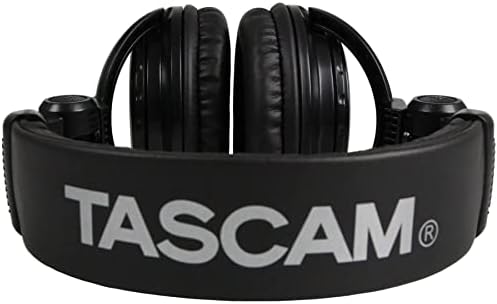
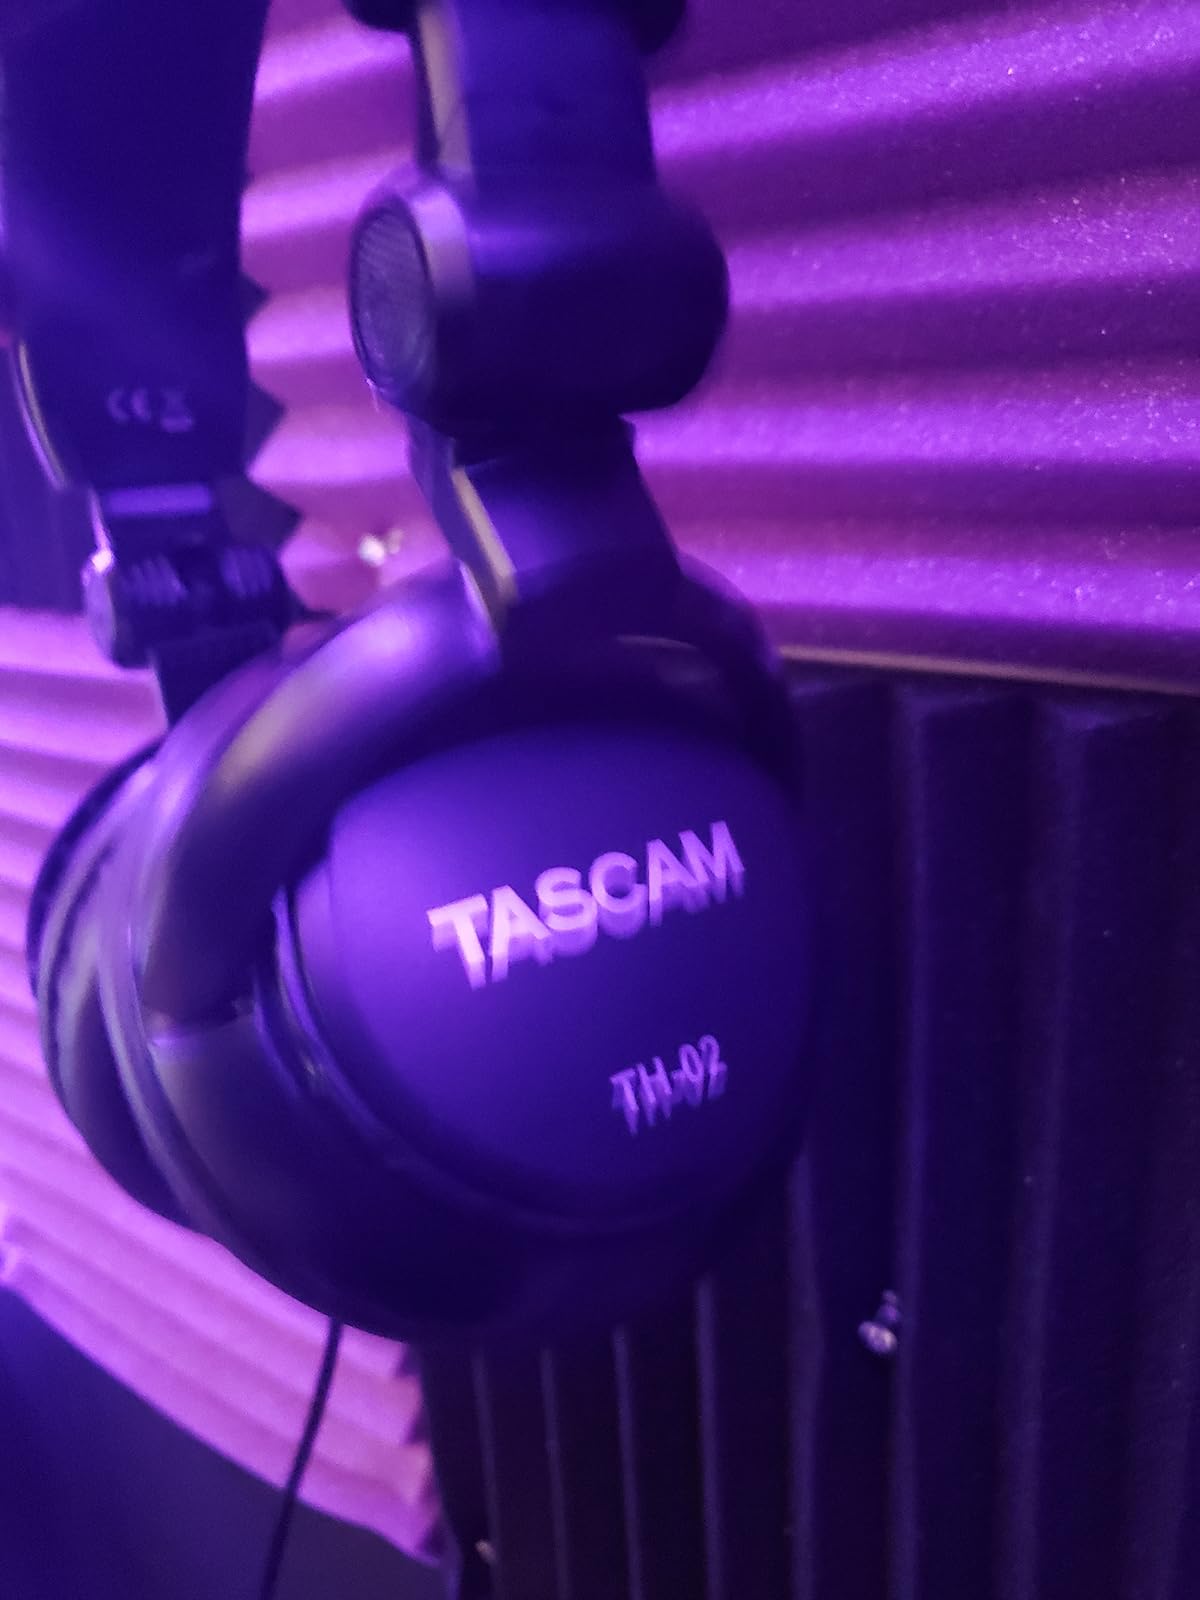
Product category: headphones
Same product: yes